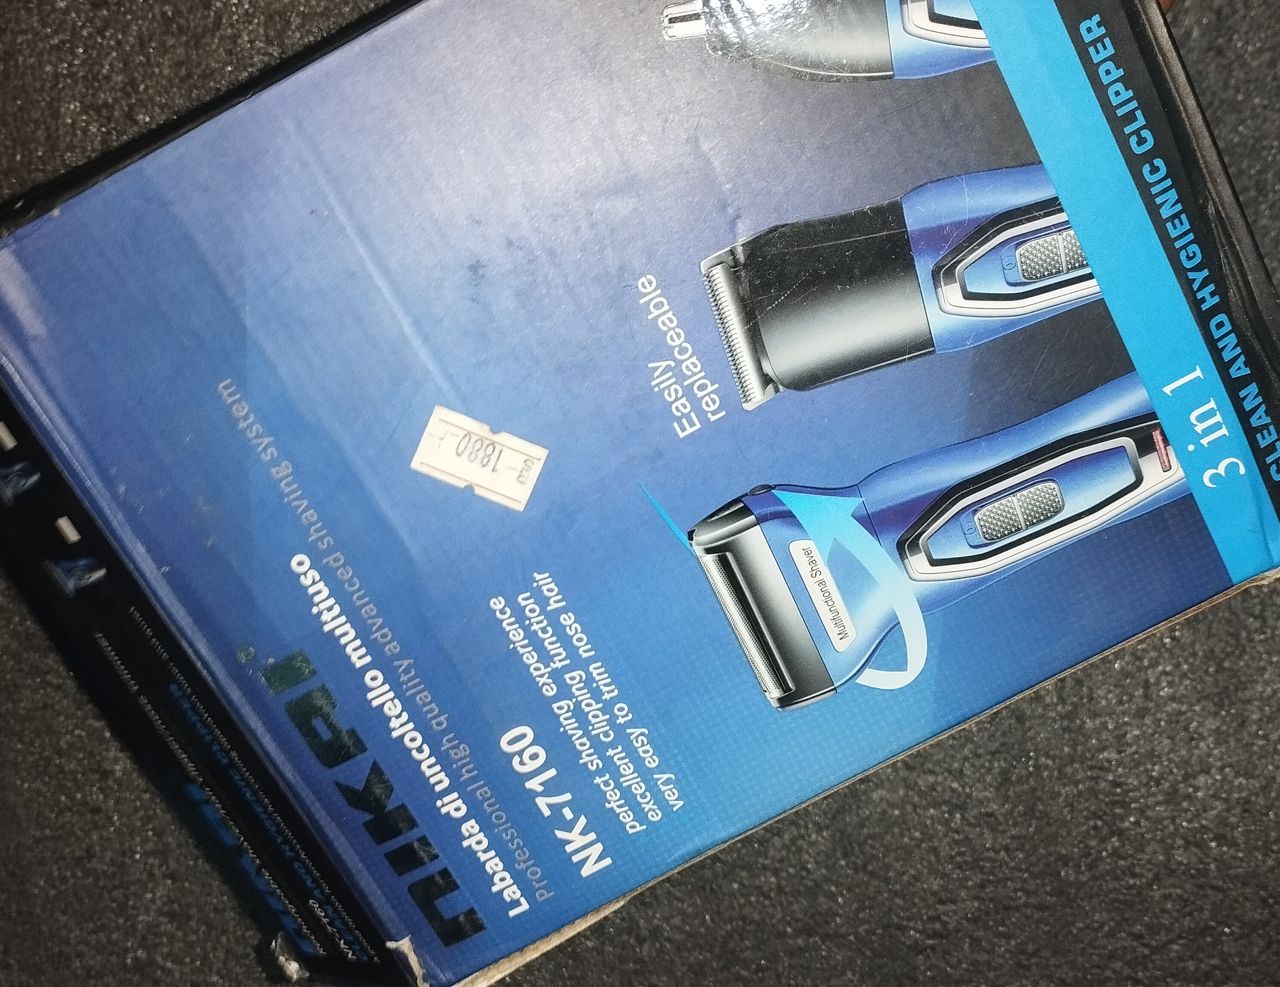
Label: cardboard